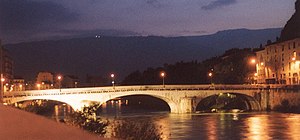
20. etape af Tour de France 2011 / Resultatliste
Marius Gontard-broen i start- og målbyen Grenoble.
Tyvende etape af Tour de France 2011 var en 42,5 km lang enkeltstart. Den blev kørt lørdag den 23. juli i og omkring Grenoble.